Roman temple

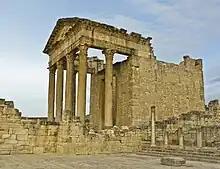
Capitoleum of Dougga, Tunisia

Examples of modern buildings that stick more faithfully to the ancient rectangular temple form are only found from the 18th century onwards. Versions of the Roman temple as a discrete block include La Madeleine, Paris (1807), now a church but built by Napoleon as a "Temple de la Gloire de la Grande Armée" ("Temple to the Glory of the Great Army"), the Virginia State Capitol as originally built in 1785–88, and Birmingham Town Hall (1832–34).